Guido Fibbia

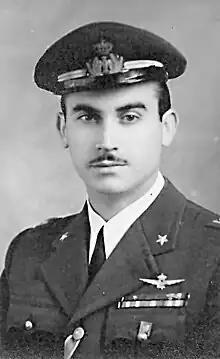

Guido Fibbia (1 October 1917 – 1 July 1988) was an Italian Second World War fighter pilot